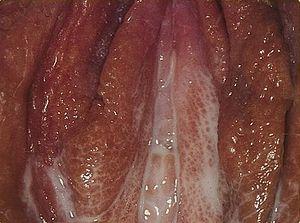
La blennorragie ou gonorrhée est une infection sexuellement transmissible.